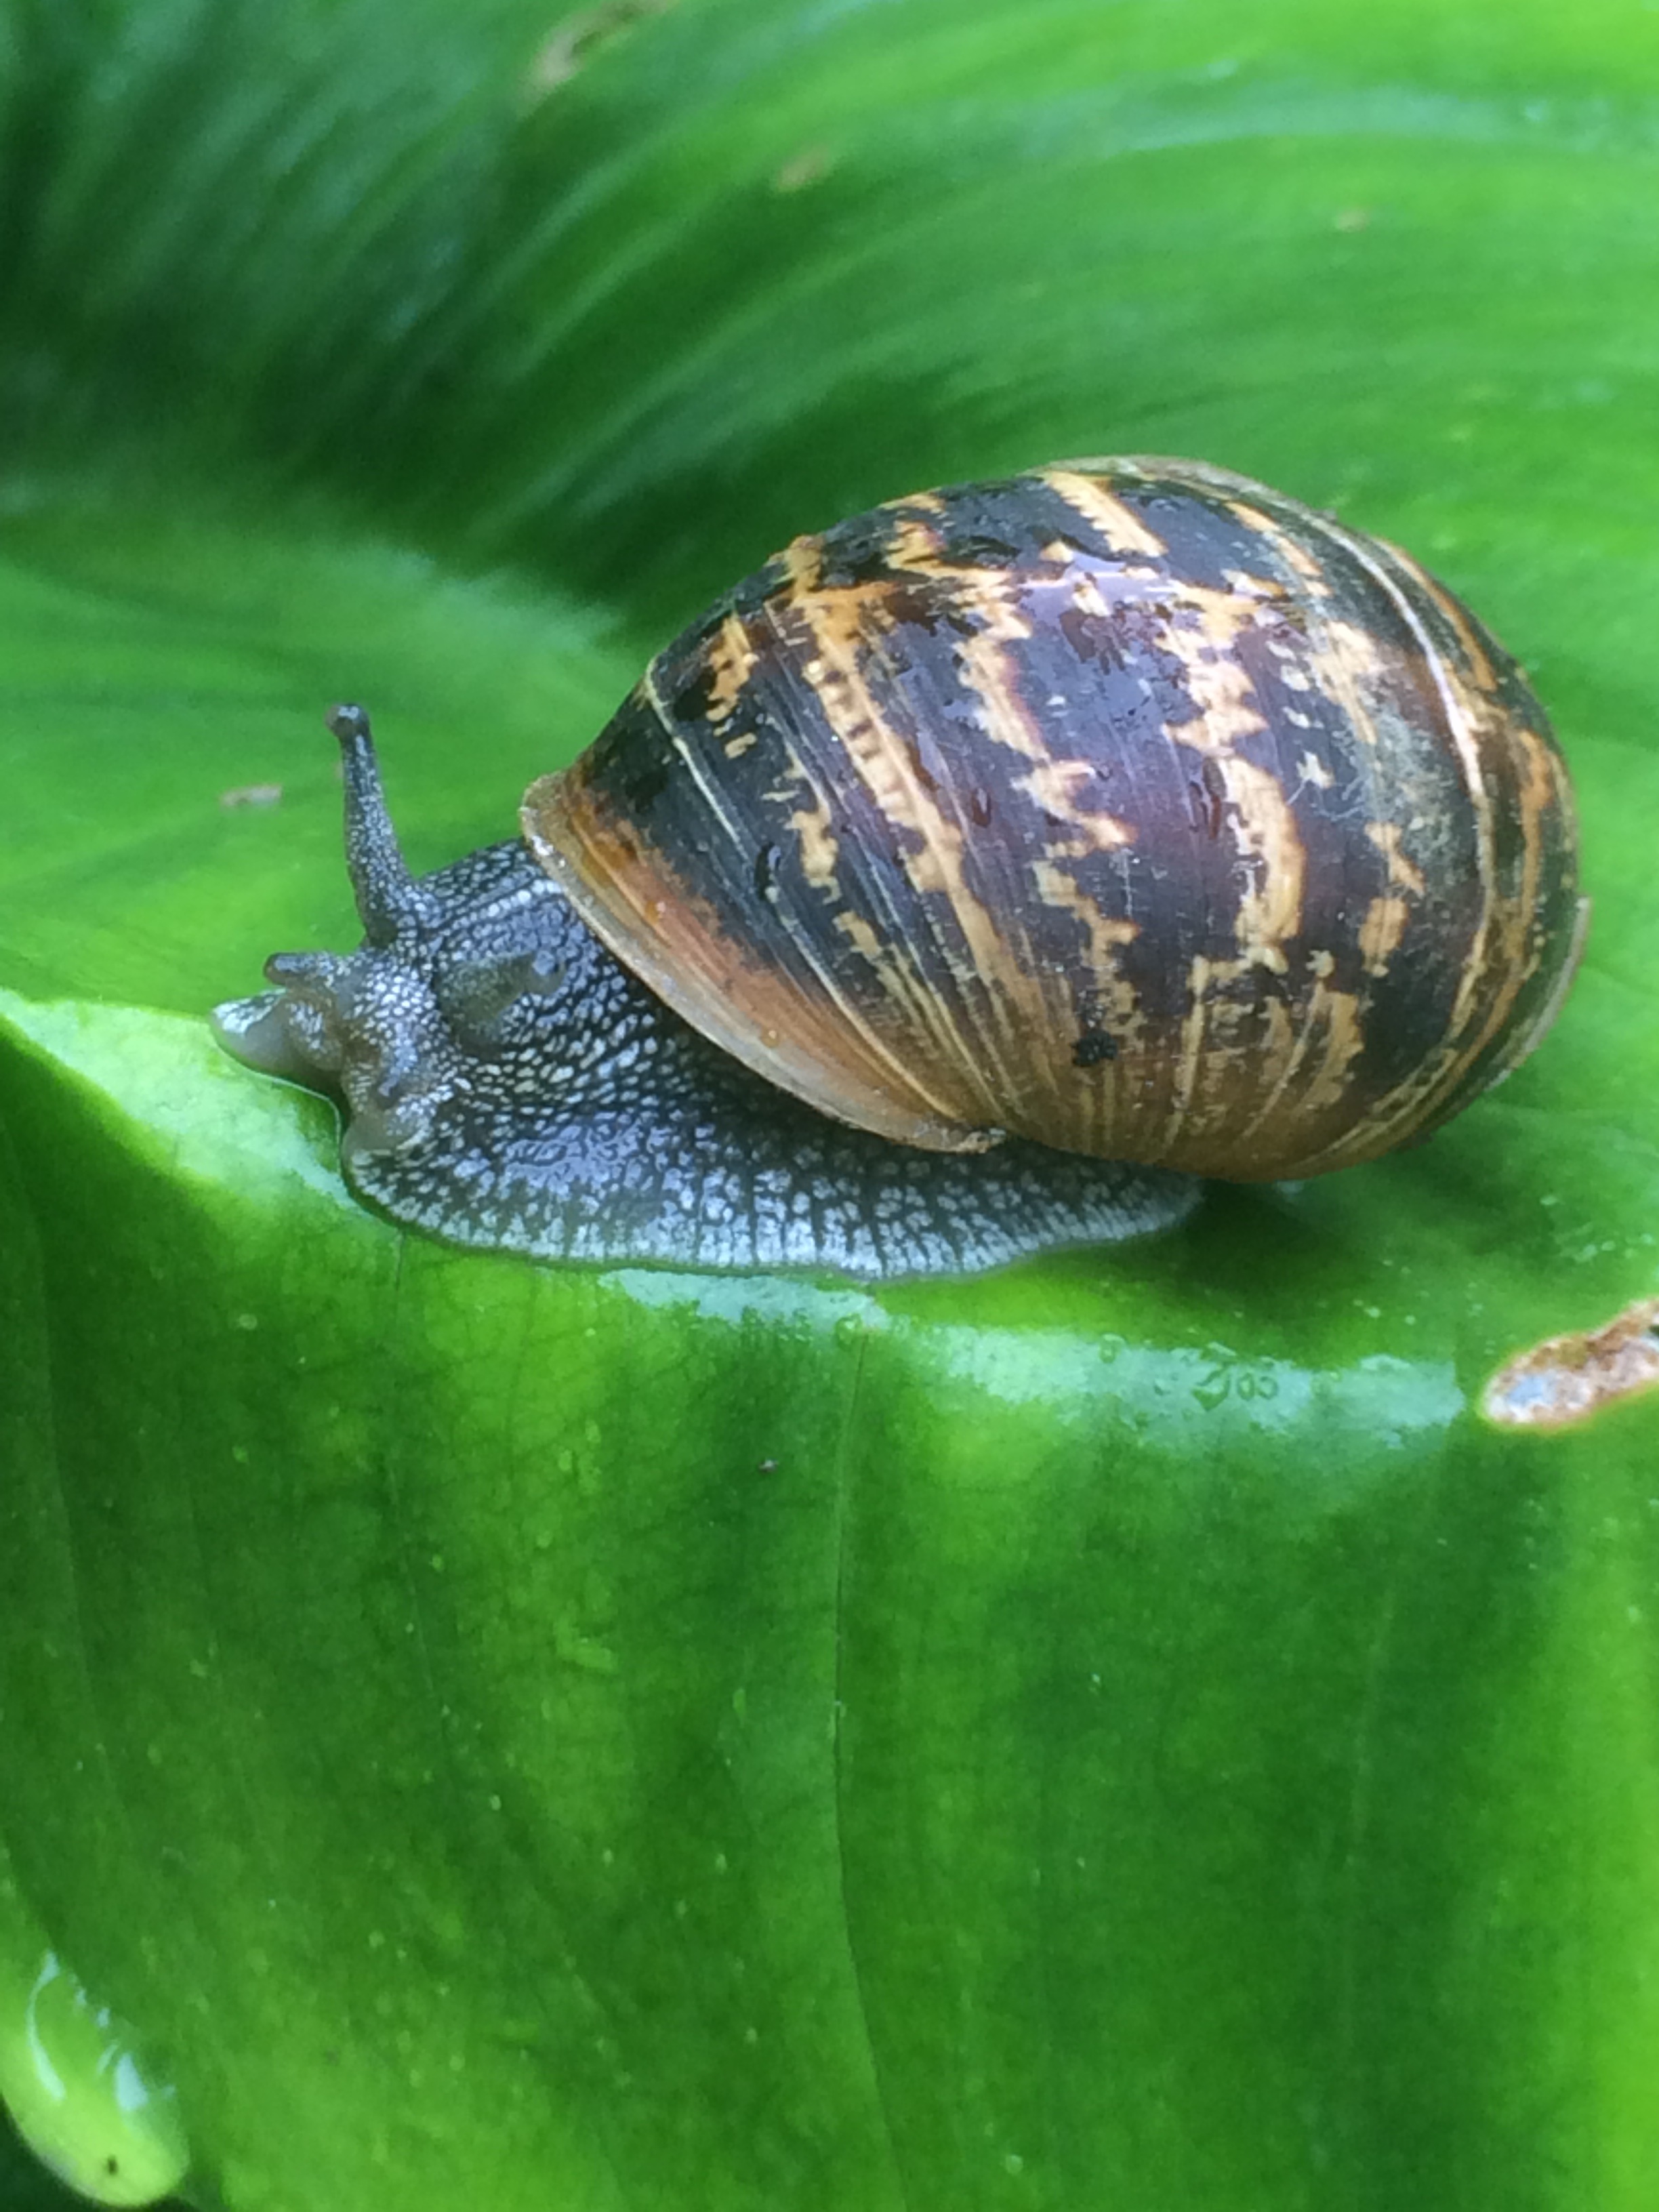
nature, photography, leaf, wet, wildlife, green, fresh, brown, fauna, invertebrate, close up, mollusk, snail, slime, molluscs, macro photography, snails and slugs